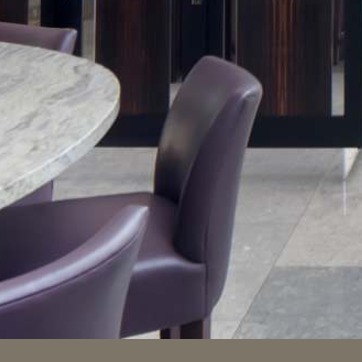
Material: leather